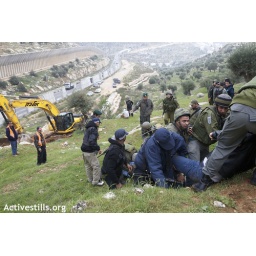
Action against uprooting of trees and building of the Wall in Beit Jala, 03.03.2010